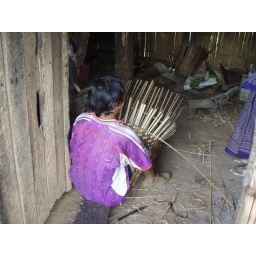
A man sitting in his house weaving a basket in shan Village